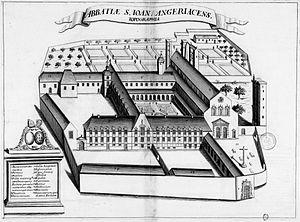
Planche gravée du 17ème siècle représentant l'abbaye de Saint-Jean-d'Angély, en France, dans le livre Monasticon Gallicanum.
L'abbaye royale de Saint-Jean-d'Angély est une abbaye bénédictine fondée en 817 par Pépin Iᵉʳ d'Aquitaine, duc d’Aquitaine, qui aurait reçu le crâne de saint Jean-Baptiste.